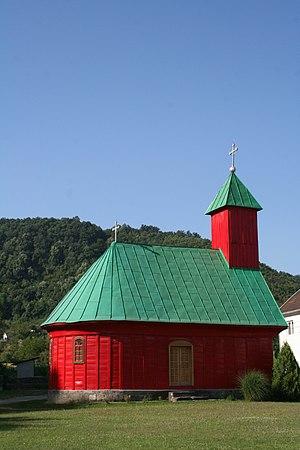
Kamenica est un village de Serbie situé dans la municipalité de Koceljeva, district de Mačva. Au recensement de 2011, il comptait 539 habitants.
L'éparchie de Šabac est une circonscription de l'Église orthodoxe serbe. Elle a son siège à Šabac et, en 2016, elle a à sa tête l'évêque Lavrentije.